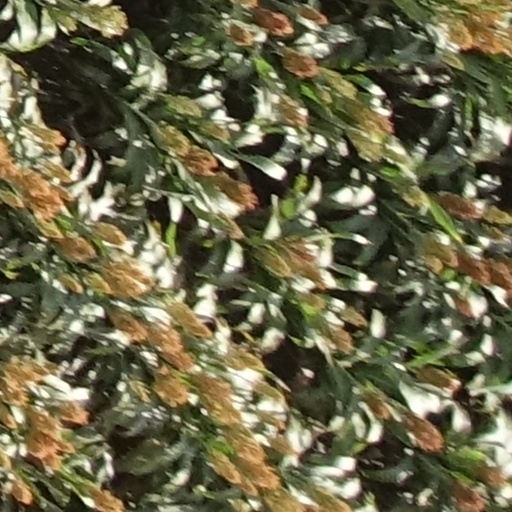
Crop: sorghum